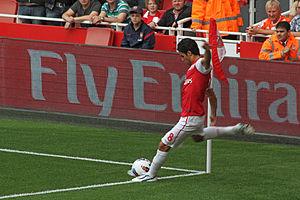
Mikel Arteta, né le 26 mars 1982 à Saint-Sébastien, est un ancien footballeur espagnol, qui évoluait au poste de milieu de terrain, reconverti en entraîneur. Il entraîne le club d’Arsenal depuis le 20 décembre 2019.